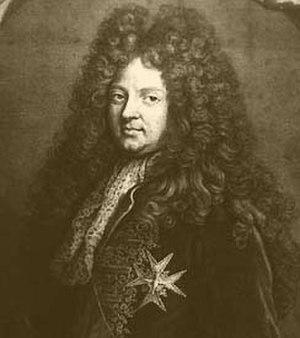
Torcy est une commune française située dans le département de Seine-et-Marne en région Île-de-France qui cumule les statuts de chef-lieu d'arrondissement et de canton.
Jean-Baptiste Colbert de Torcy, marquis de Torcy, né à Paris le 14 septembre 1665 et mort le 2 septembre 1746, est un diplomate français, l'un des plus remarquables du règne de Louis XIV.
Cette page présente la liste des seigneurs de la ville de Torcy de leur accession au pouvoir jusqu'à la fin de règne, depuis 1107 jusqu'en 1789.